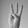
ASL letter: W